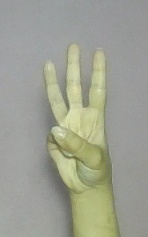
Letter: thaa